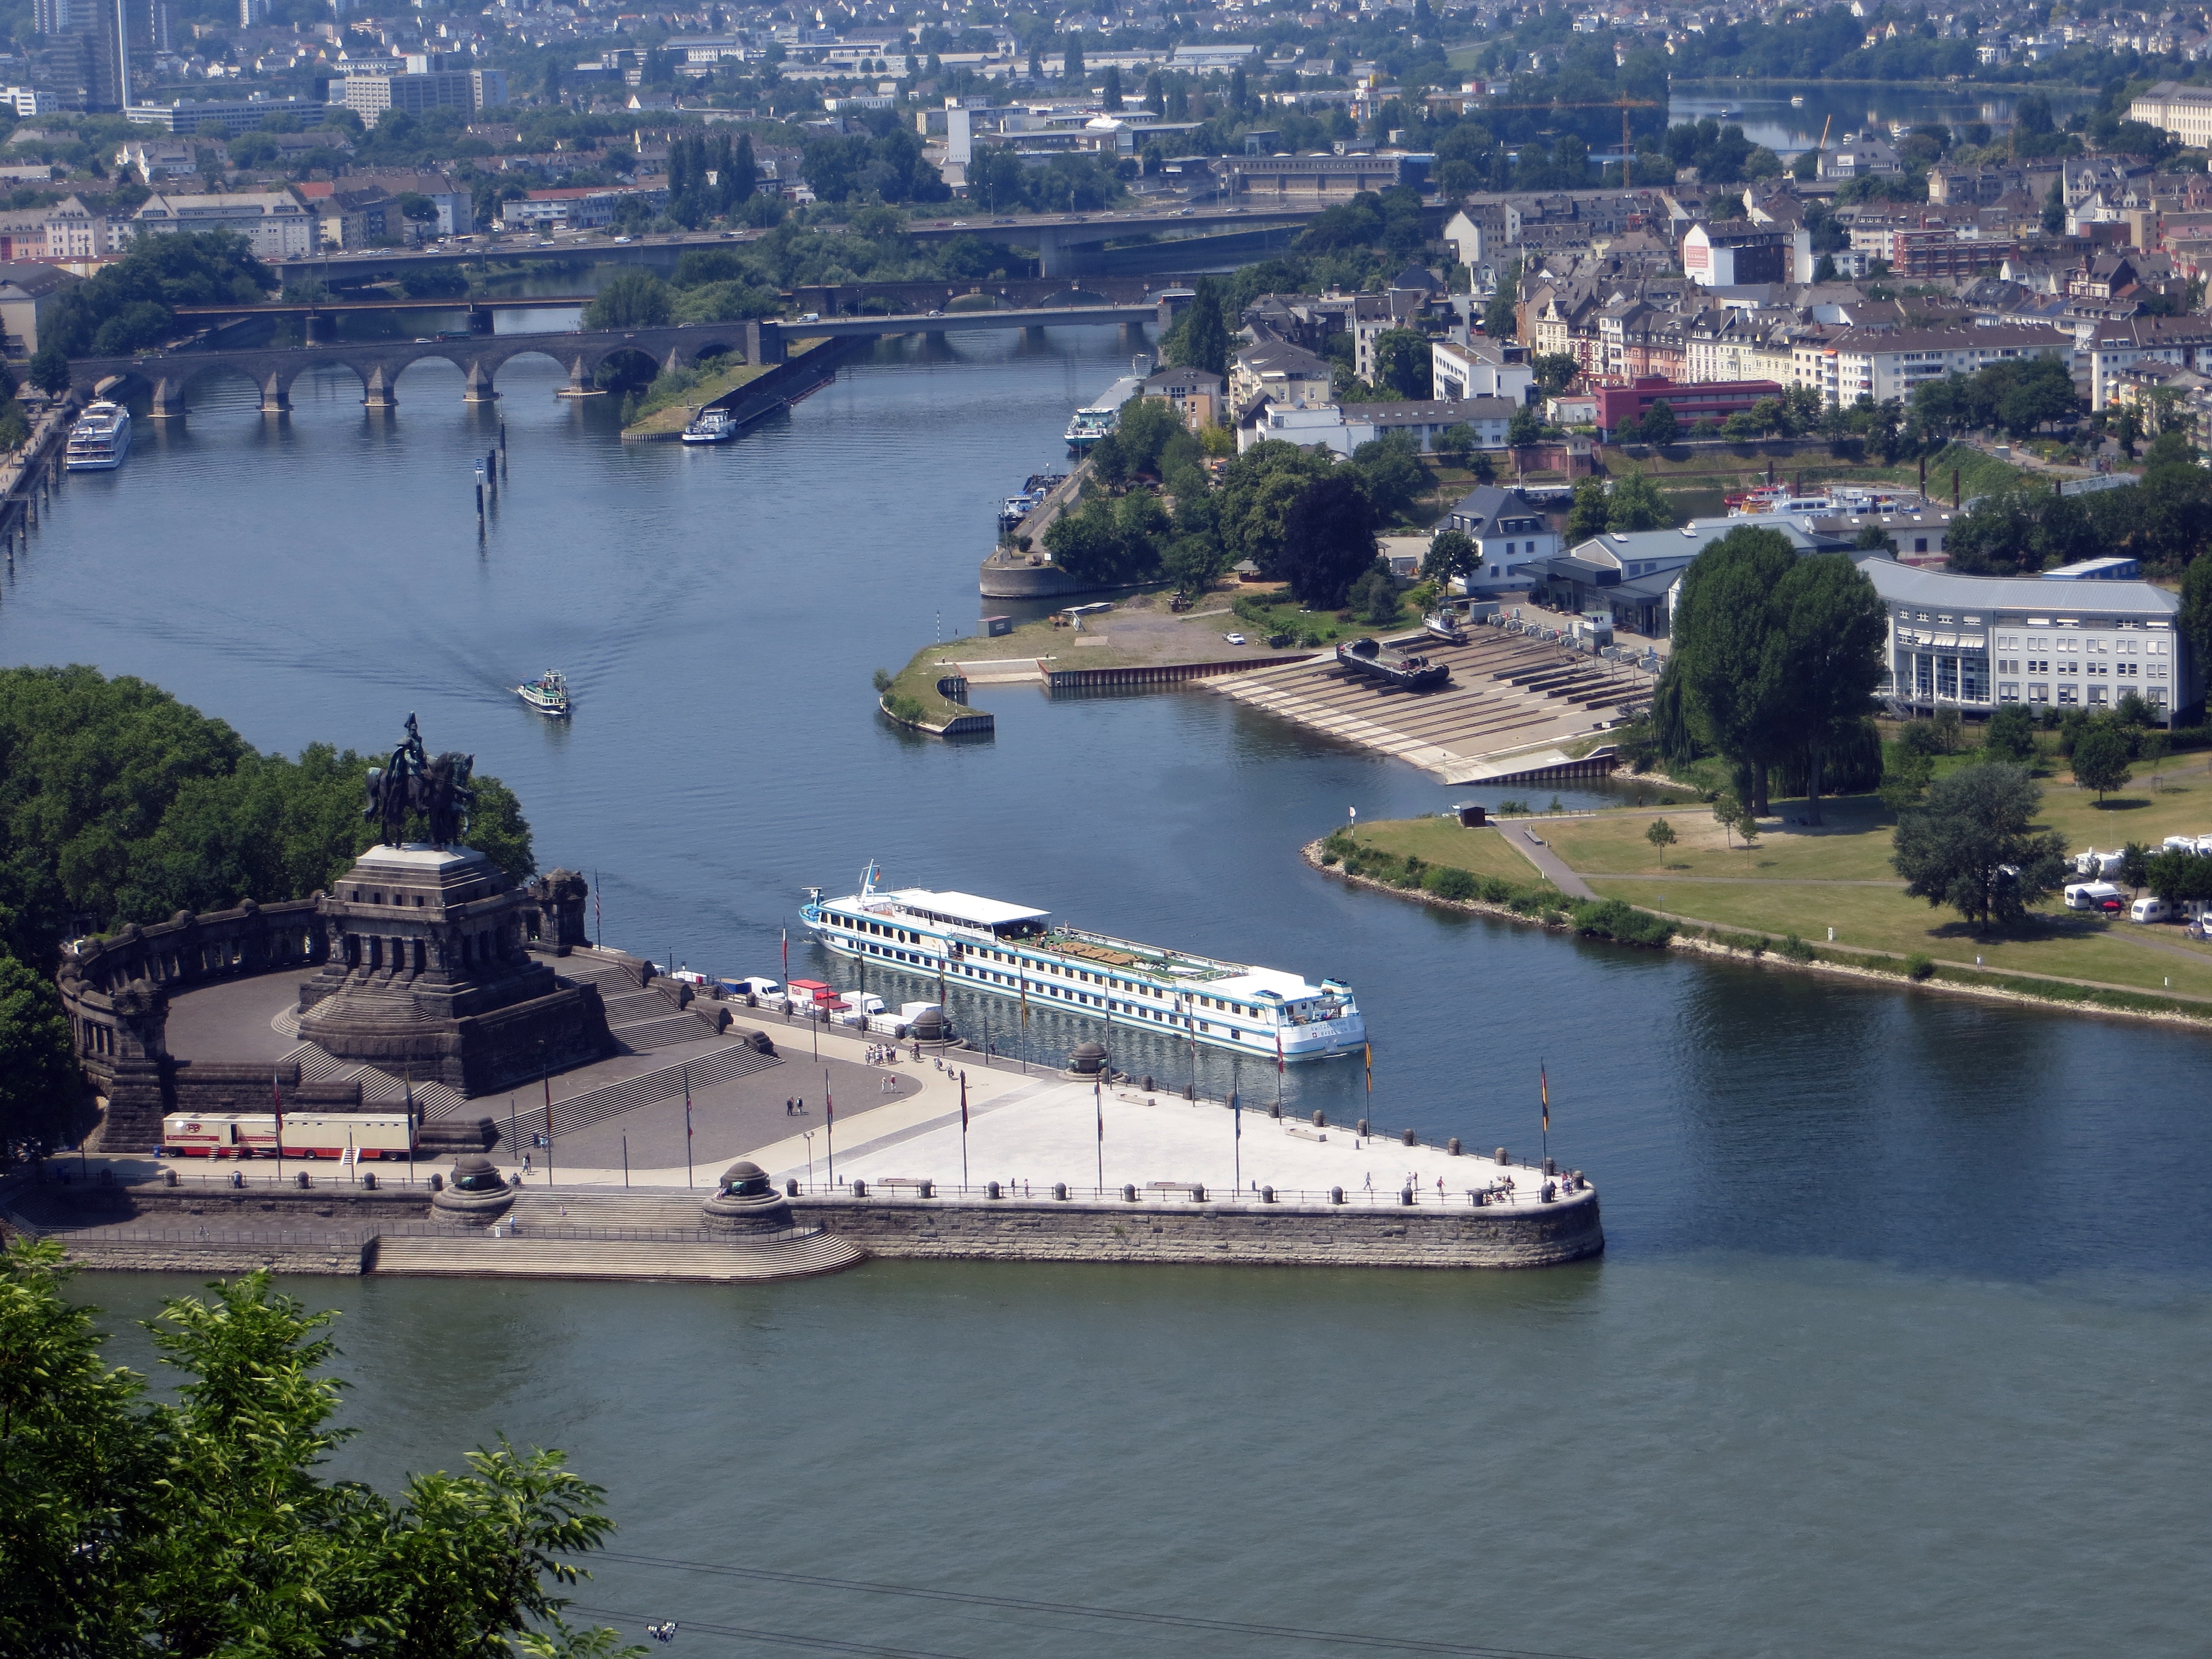
sea, coast, dock, view, city, river, monument, vehicle, bay, landmark, harbor, port, waterway, infrastructure, ships, channel, tourist attraction, sachsen, rhine, mosel, koblenz, aerial photography, german corner, kaiser wilhelm monument